Zoran Živković (politician)

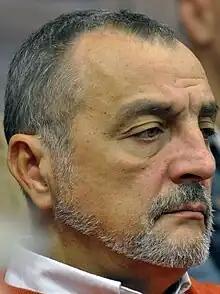
Živković in 2018

Zoran Živković (born 22 December 1960) is a Serbian politician who served as the prime minister of Serbia from 2003 to 2004 and as the mayor of Niš from 1997 to 2000.